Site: brandenburg
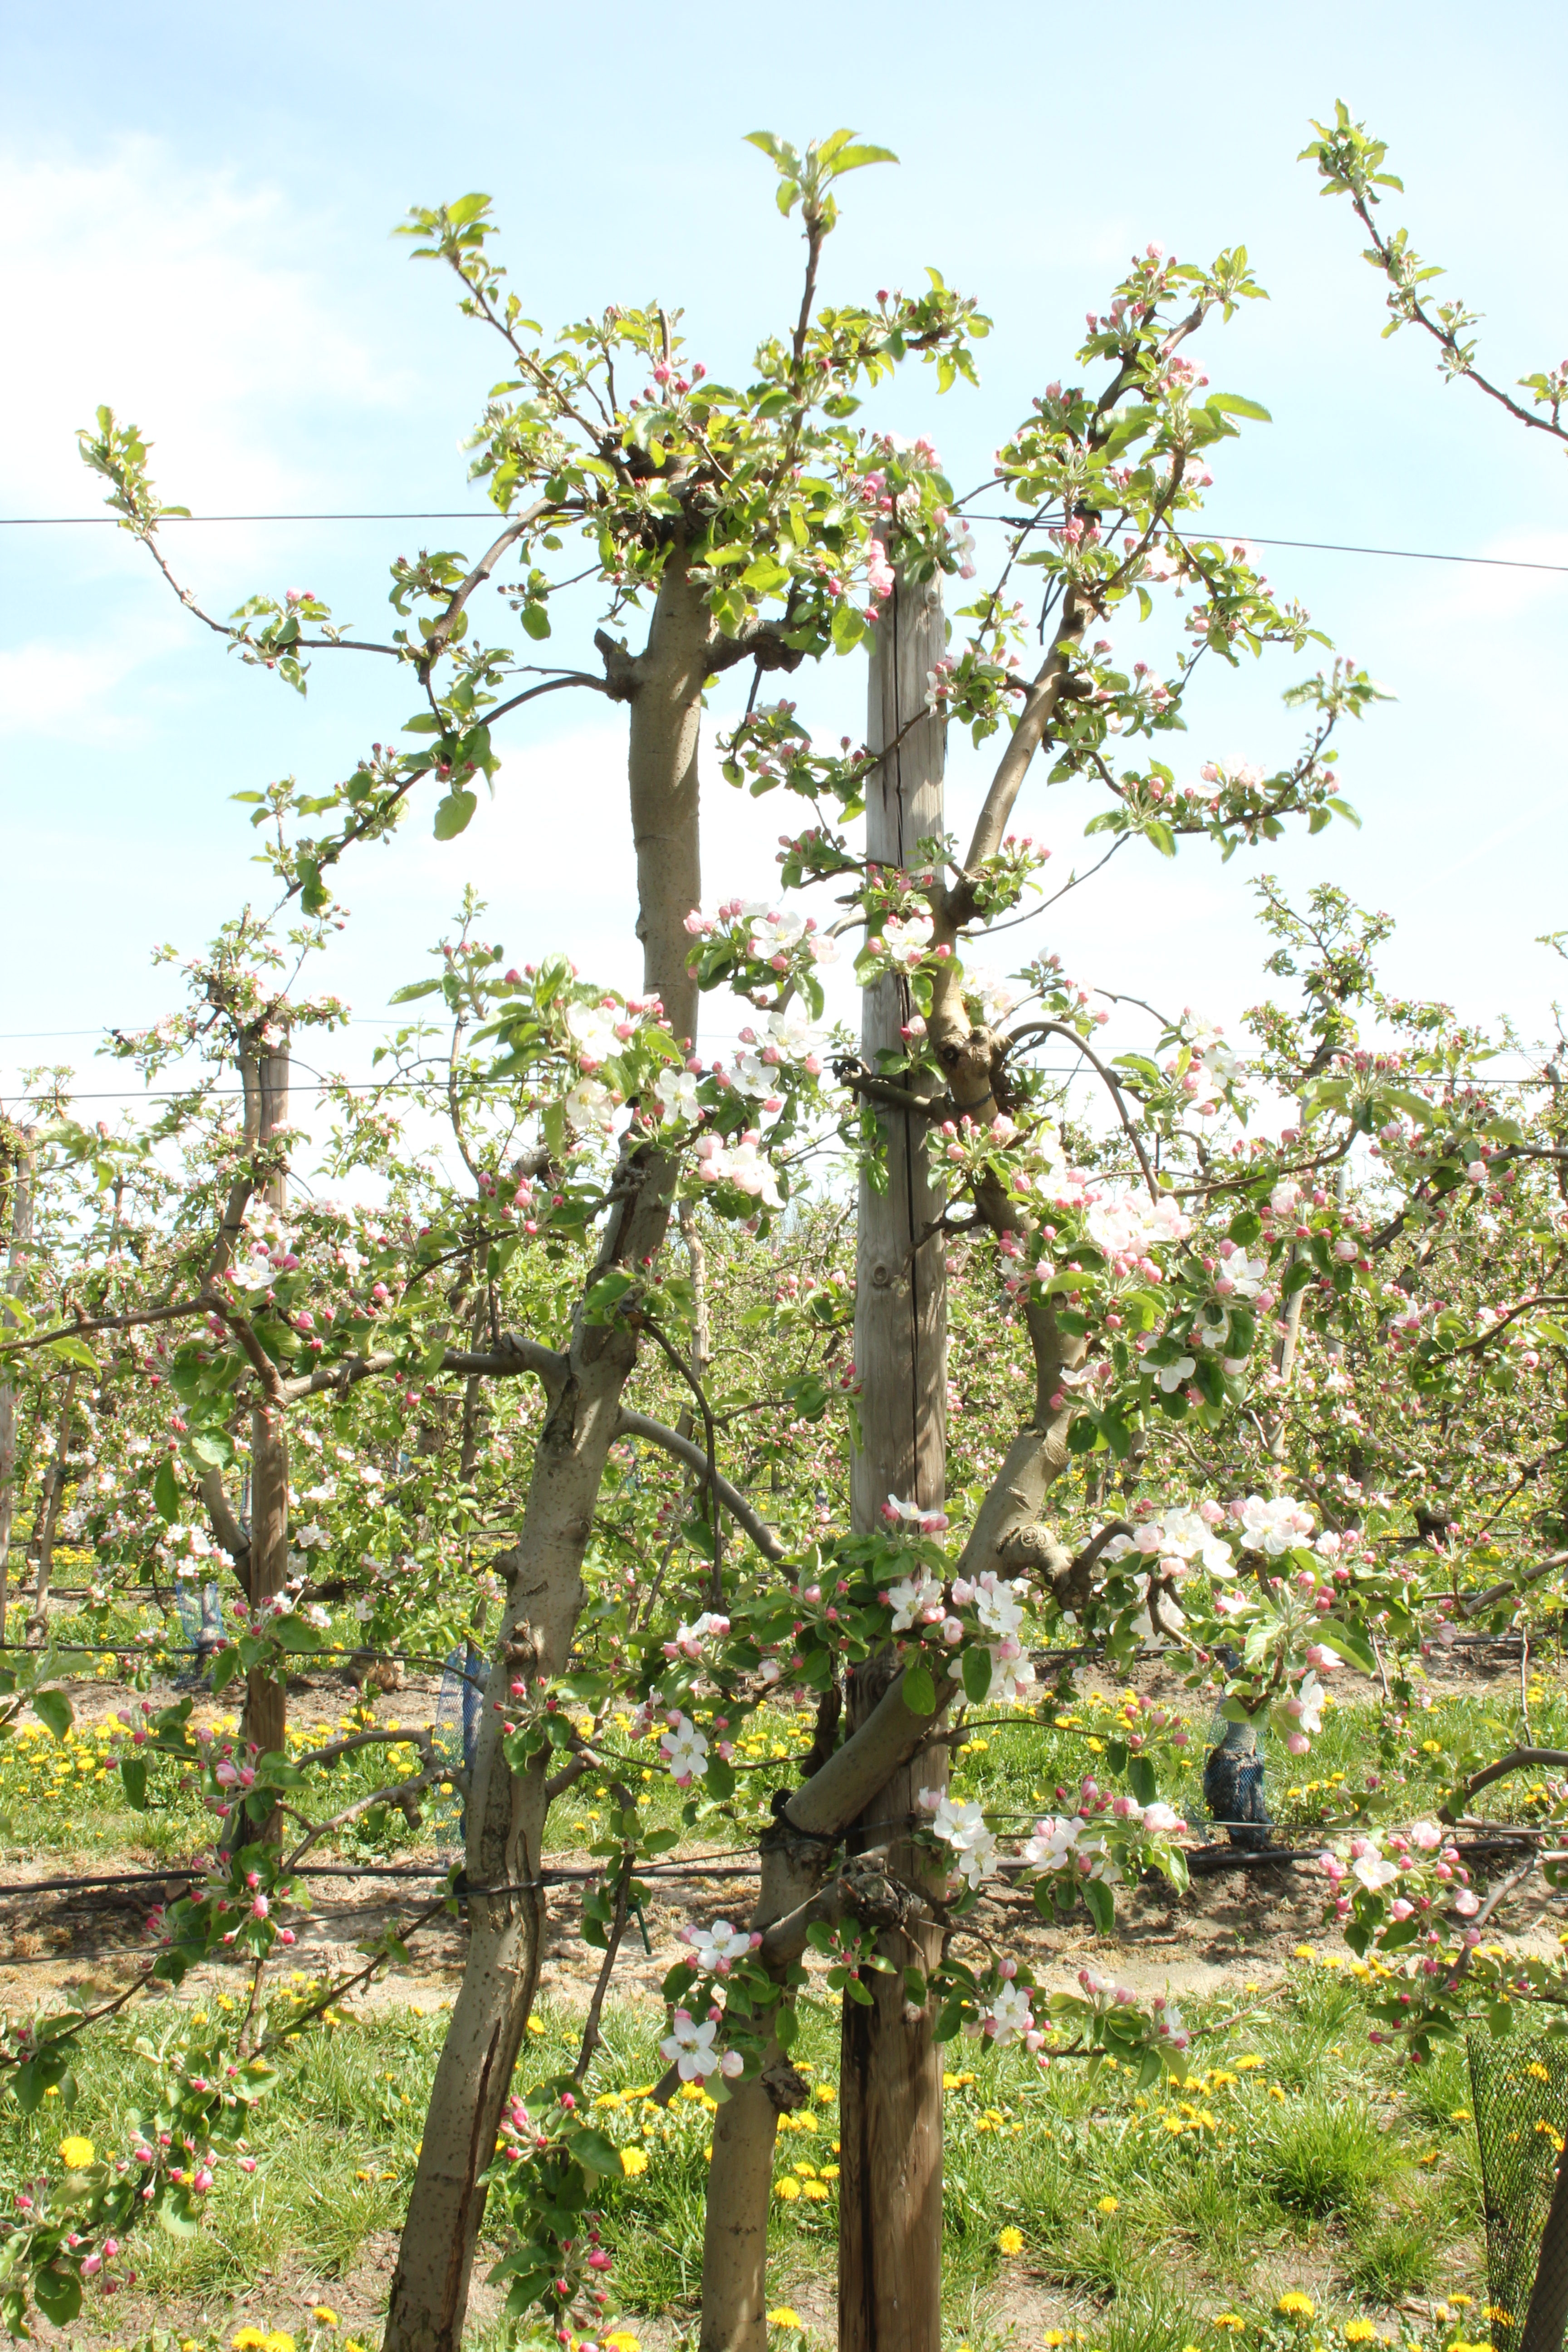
Growth stage (BBCH 57): Inflorescence emergence